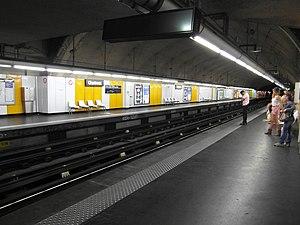
La ligne 1 du métro de Marseille mesure 12,9 km. Ouverte en 1977 et étendue en 1978, 1992 et 2010, elle compte 18 stations entre La Rose et La Fourragère.